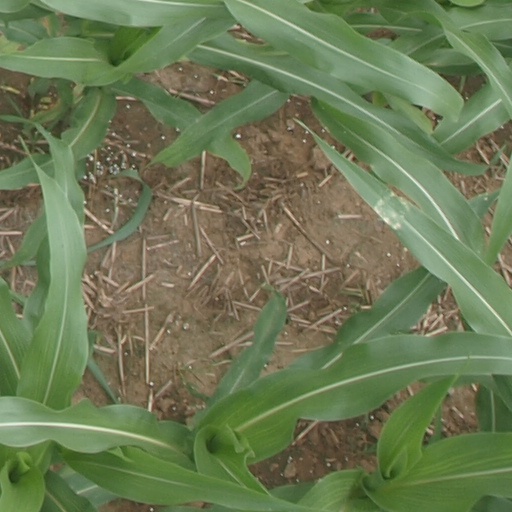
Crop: maize; corn